Loaiybahtakaa

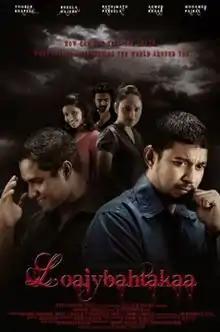
Official film poster

Loaiybahtakaa (English Translation: For love) is a 2009 Maldivian romantic film written and directed by Yoosuf Shafeeu. Produced by Mohamed Afrah under Eupe Productions, the film stars Shafeeu, Sheela Najeeb, Fathimath Fareela and Mohamed Faisal in pivotal roles.